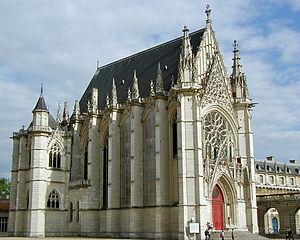
Château de Vincennes - Sainte-Chapelle - Ensemble
Les saintes chapelles royales et princières comprennent, outre celle de Paris, dix chapelles construites en France sur son modèle entre le XIIIᵉ et le milieu du XVIᵉ siècle. Elles ont été fondées soit par un roi, soit par des princes de sang royal qui souhaitaient s'inscrire dans la lignée de saint Louis et rehausser le prestige de leur résidence.